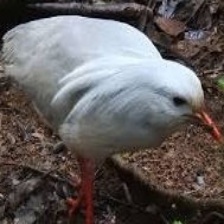
Species: KAGU
Scientific name: RHYNOCHETOS JUBATUS